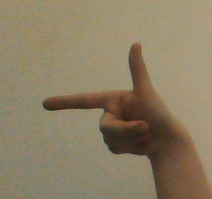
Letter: yaa